Benjamin Boothby

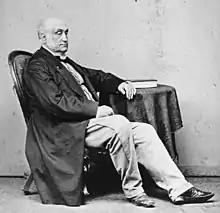
Judge Benjamin Boothby, c. 1860

Justice Benjamin Boothby (5 February 1803 – 21 June 1868) married Maria Bradbury Robinson (c. 1807 – 18 June 1889) in May 1827, lived at "The Glen", Glen Osmond, later a Passionist monastery. Their fifteen children included: